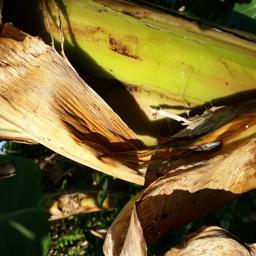
Label: PSEUDOSTEM WEEVIL